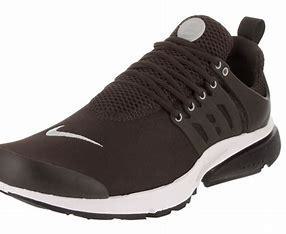
Brand: Nike
Model: Air Presto Essential